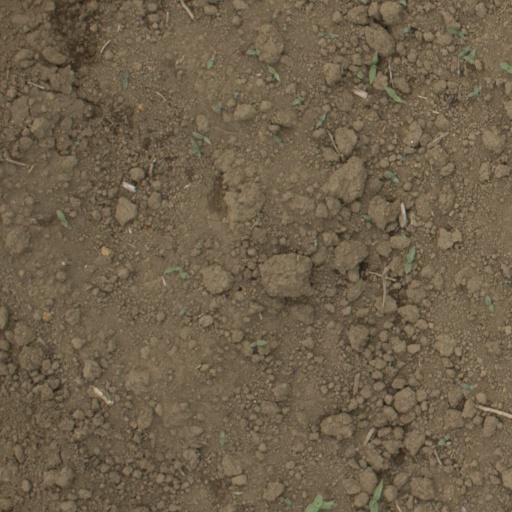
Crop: Jerusalem artichoke